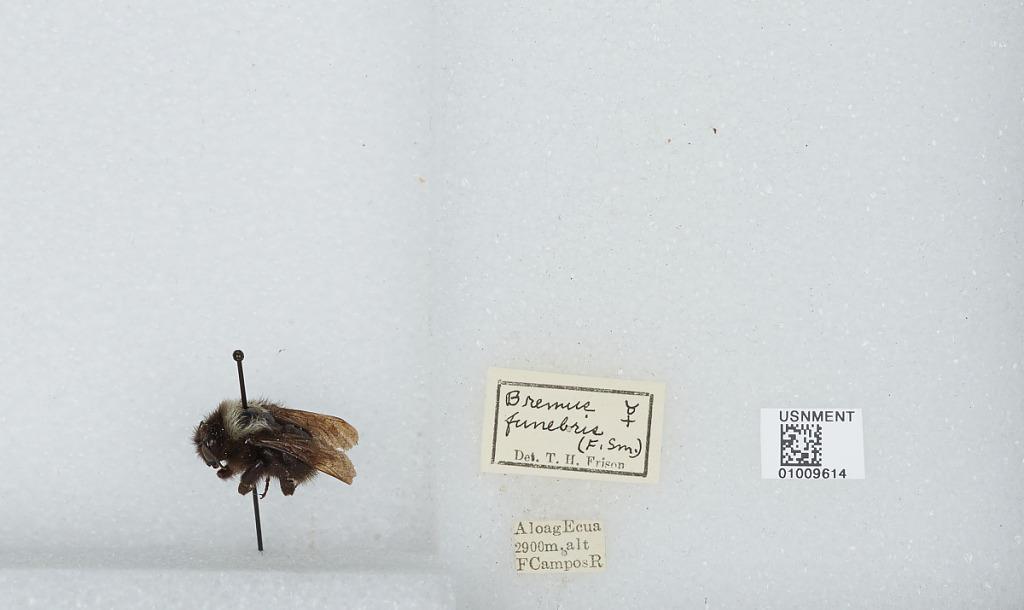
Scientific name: Bombus (Funebribombus) funebris funebris Smith
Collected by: F. Campos R.
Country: Ecuador
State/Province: Pinchincha
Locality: Aloag
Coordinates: -0.4681, -78.585
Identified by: Frison, T. H.